Chigi Chapel

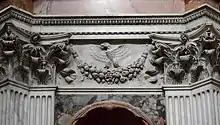
The frieze and the capitals are white "bianco purissimo" marble

At present there is almost no furniture in the chapel except an attractive bronze eternal lamp which forms a gilded crown hanging on chains, decorated with the eight-pointed stars of the Chigi and supported by three flying cherubs. The design is a symbolic reference to the crown of the Virgin, the patron of the chapel and the Chigi family. The lamp was designed by Bernini himself. In his diary the Pope confirmed the great sculptor's authorship: "Yesterday, we saw the bronze lamp made for the chapel in the Popolo by Bernini", he wrote on 16 July 1657. The lamp was modelled by Peter Verpoorten, a Flemish assistant of Bernini, cast by Francuccio Francucci and gilded by Francesco Perone. Filippo Baldinucci says in his "Vita" that Bernini "was accustomed to putting in no less study and application in designing an oil lamp than in designing a very noble edifice". A similar lamp was created for the Cybo Chapel in the basilica, a copy was made in 1885 for the Palazzo Chigi in Ariccia, and also other casts of the lamp are known.